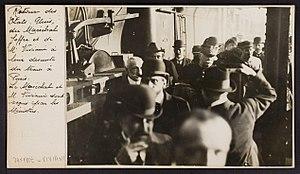
René Viviani, né le 8 novembre 1863 à Sidi Bel Abbès et mort le 6 septembre 1925 au Plessis-Robinson, est un homme politique français. Il est député de la Seine entre 1893 et 1910, puis de la Creuse de 1910 à 1922, cofondateur du journal L'Humanité avec Jean Jaurès, ministre du Travail et président du Conseil au moment de la déclaration de la guerre de 1914-1918.